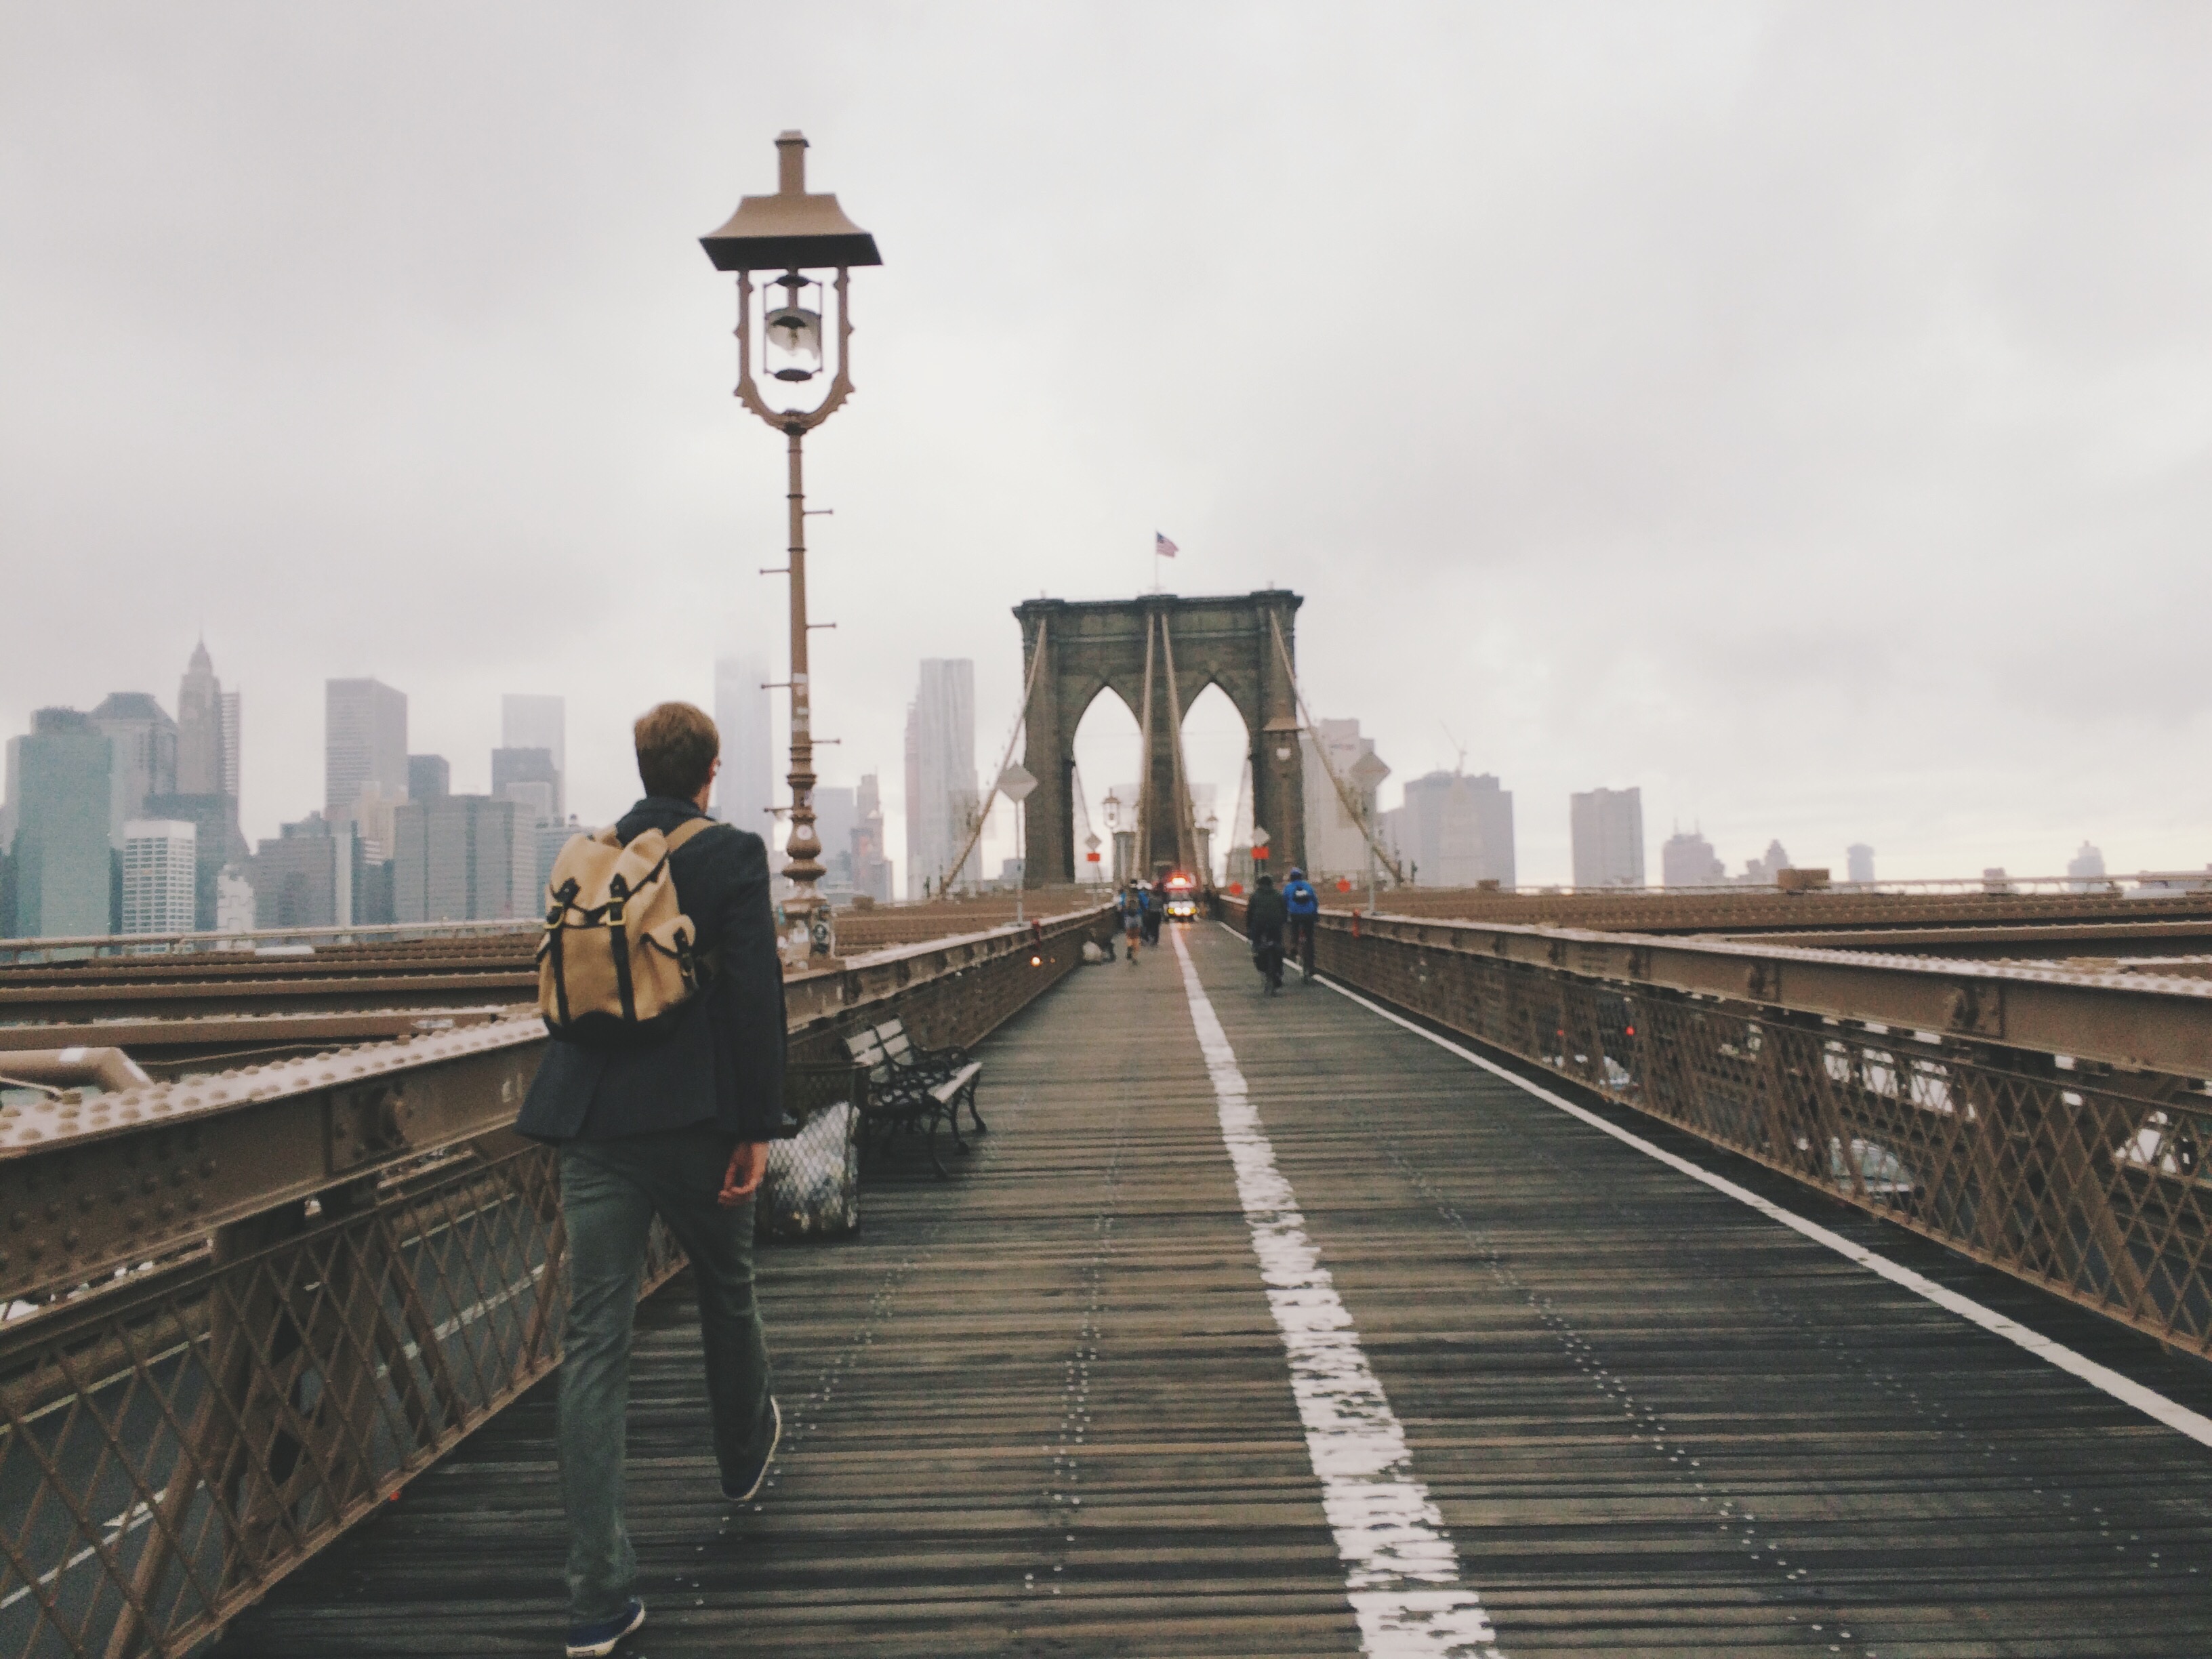
water, sky, boardwalk, track, sunset, bridge, skyline, view, building, city, skyscraper, urban, new york, pier, river, manhattan, new york city, walkway, cityscape, downtown, travel, dusk, transport, evening, twilight, vehicle, tower, brooklyn bridge, nyc, scenic, usa, america, office, landmark, brooklyn, business, metropolitan, modern, scene, famous, september 11, financial, metropolis, east, atmospheric phenomenon